Anisotropic terahertz microspectroscopy

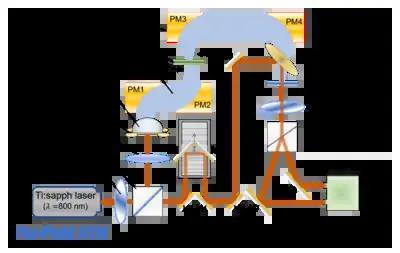
Far-field anisotropic terahertz microspectroscopy (ATM) system using a terahertz time-domain spectroscopy (THz-TDS) configuration. Diagram created using The Optics Library.

Rotated sample ATM is very useful for large samples (0.1 to 1 cm). However, when measuring samples such as protein crystals that must be isolated inside a hydration chamber, for example, the sample cannot be easily rotated. Additionally, it is challenging to maintain the same location of a rotated sample at the precise focal point of a THz beam.